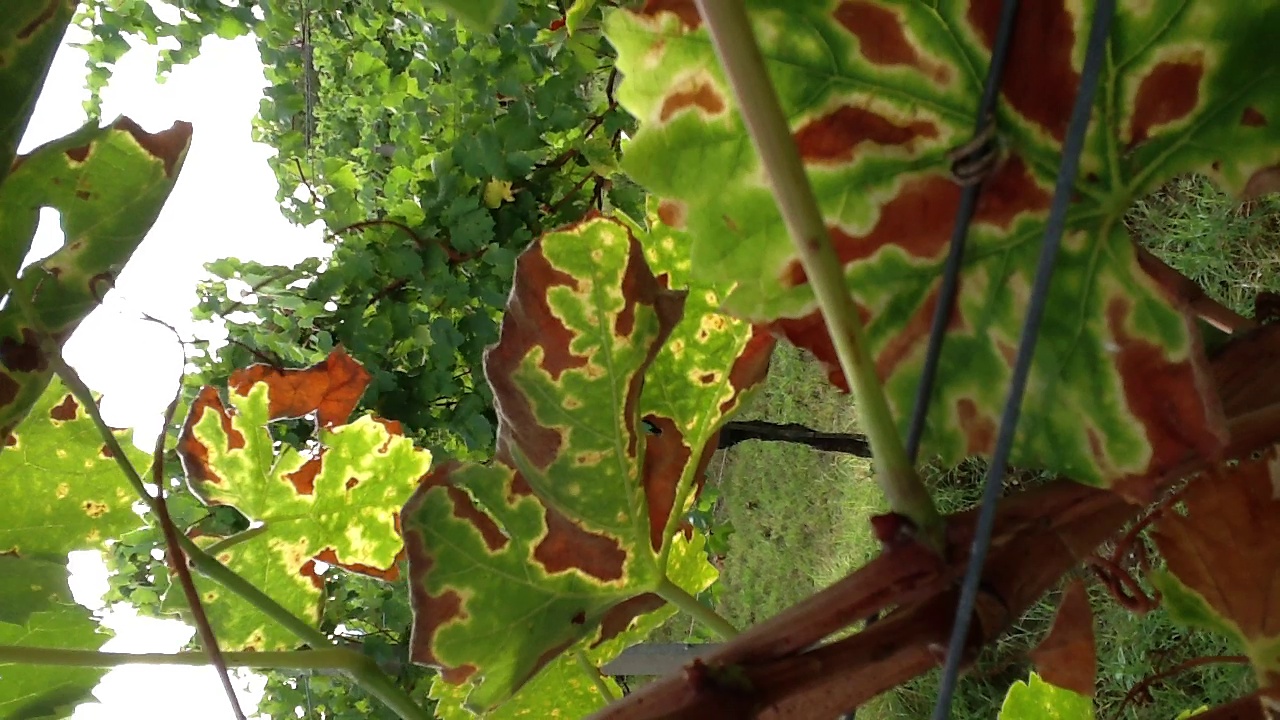
Label: esca